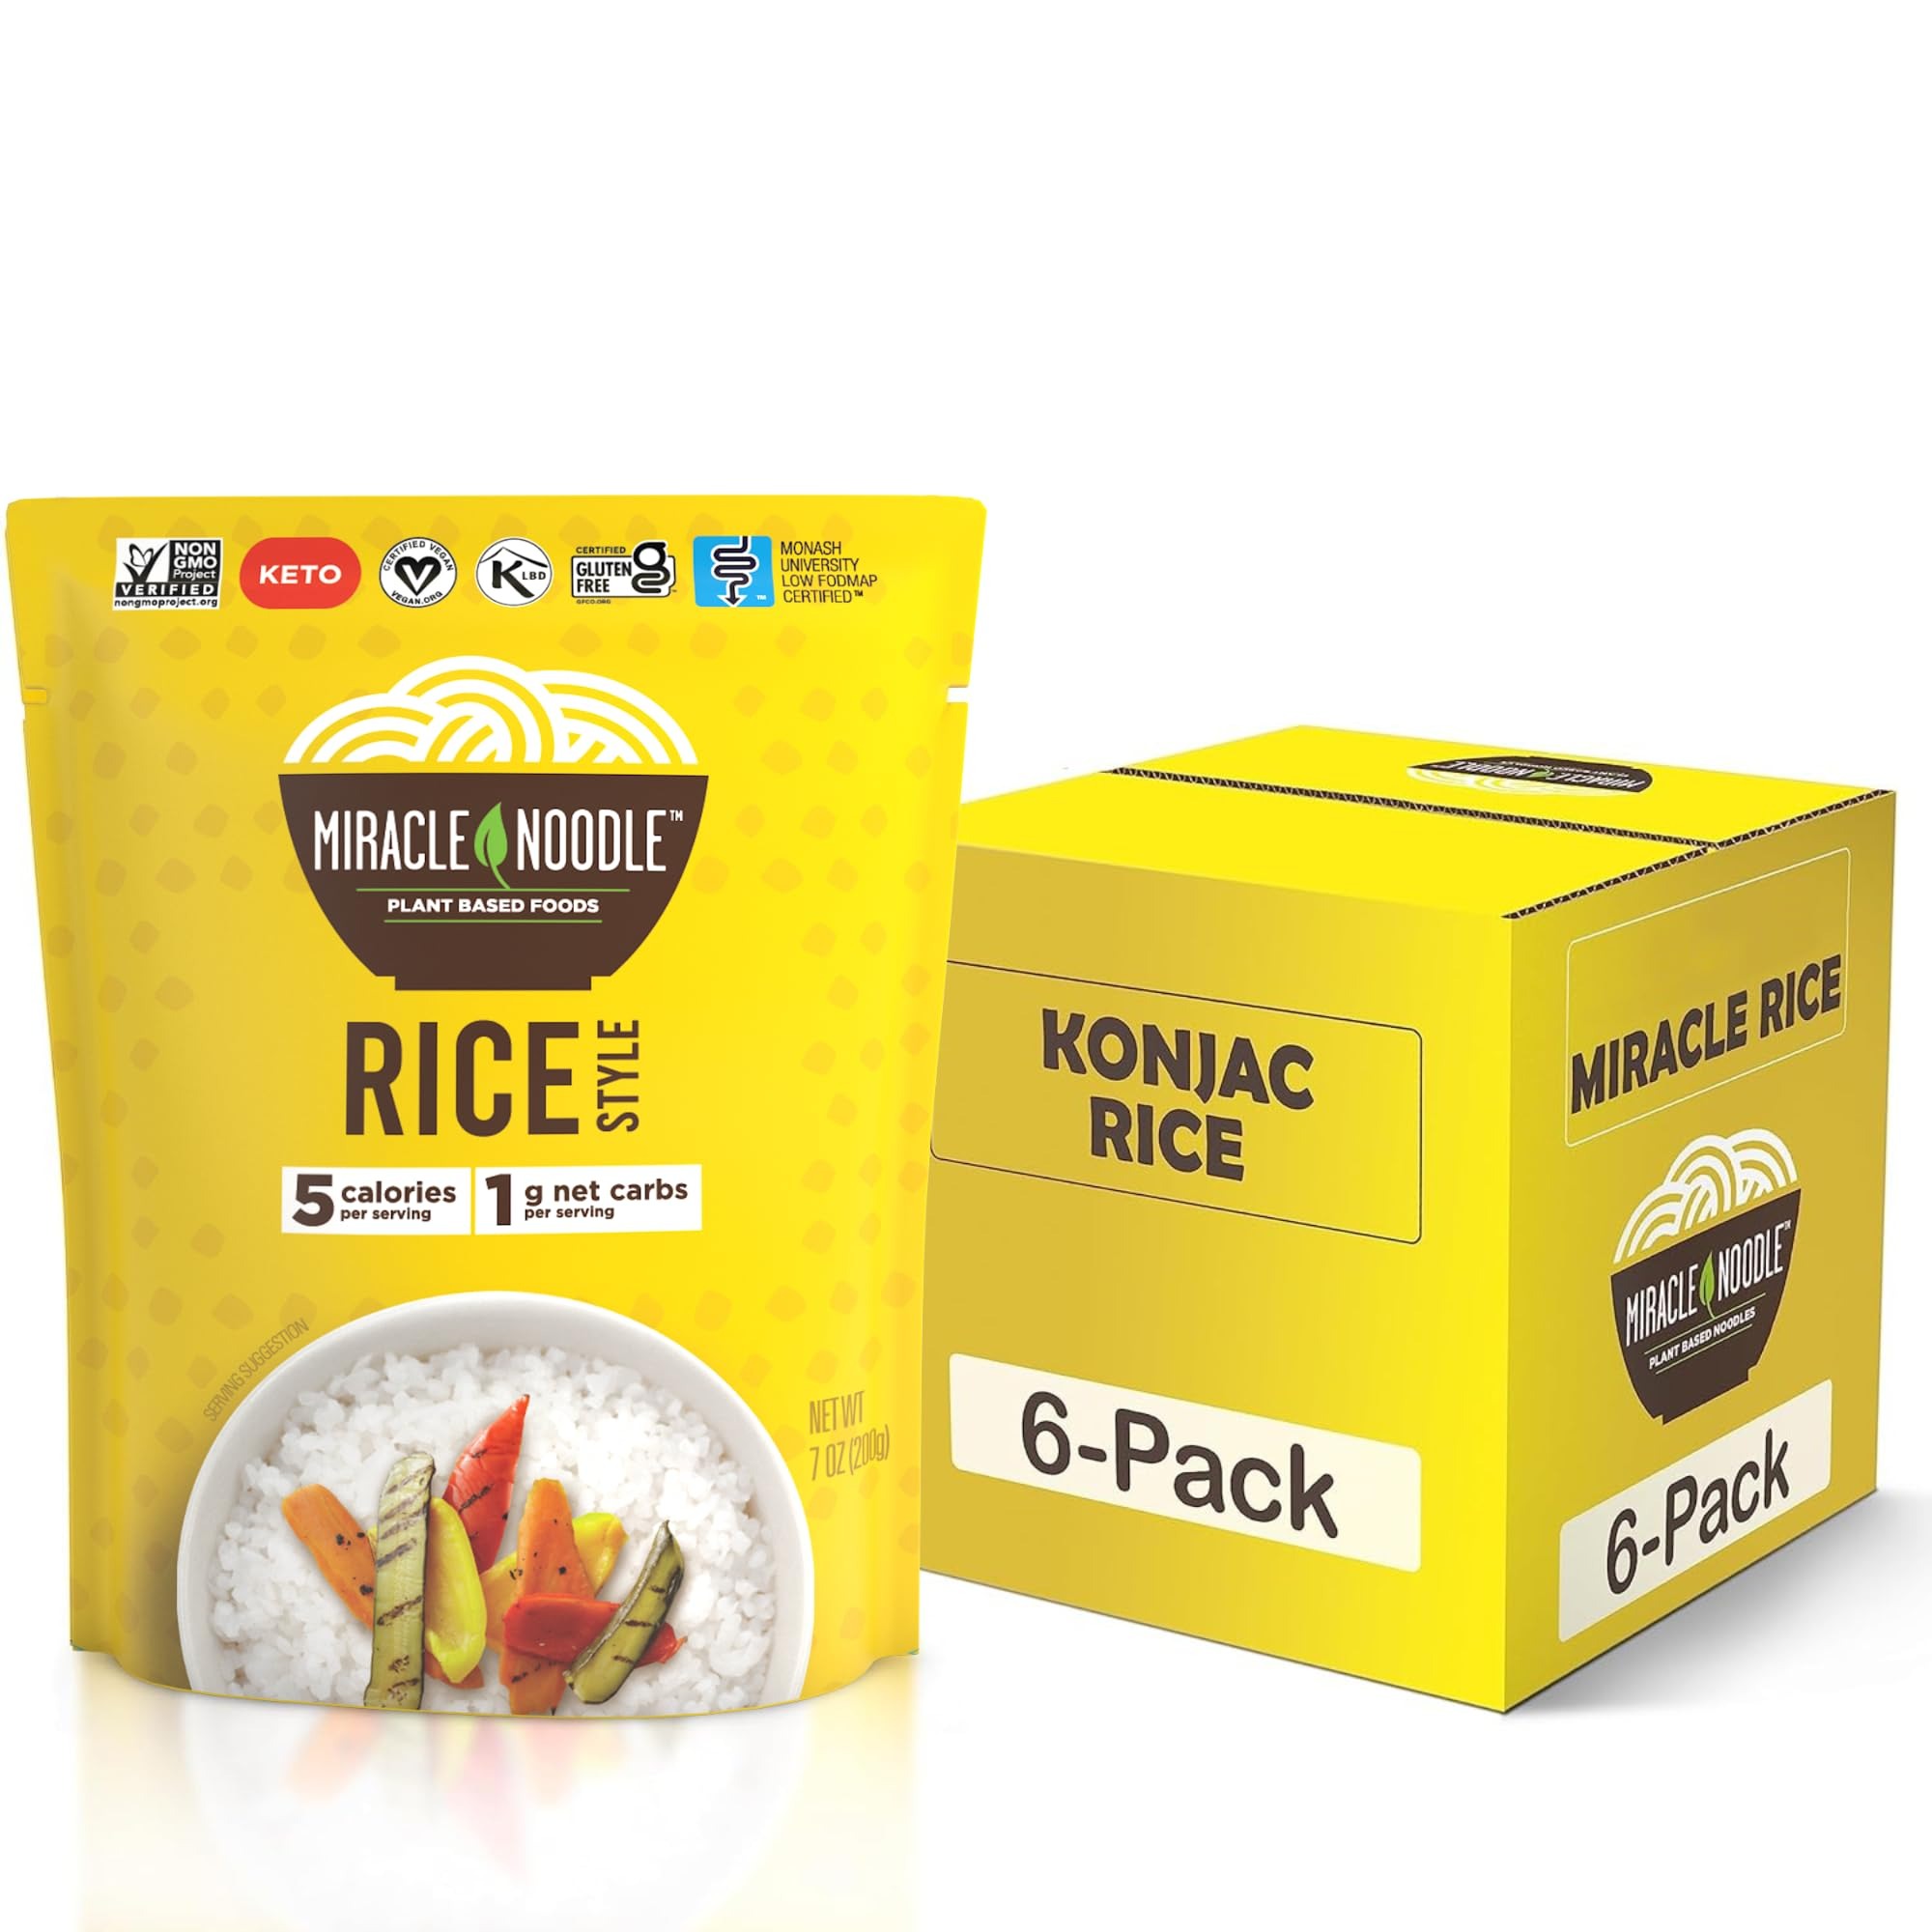
Item Name: Miracle Noodle Rice - Konjac Rice, Keto Rice, Plant-Based, Gluten-Free, Soy Free, Low Carb Rice, Low-Calorie Rice, Grain Free, Perfect for Stir-Fry, Rice Pilaf, & Rice Pudding - 7 Oz, 6-Pack
Bullet Point 1: MIRACLE RICE - Enjoy tasty rice dishes while on a low-calorie, low-carb, or gluten-free diet. Our Miracle Rice is the perfect base for stir-fry, rice pilaf, or even rice pudding
Bullet Point 2: GRAIN FREE - What is shirataki rice, exactly? Unlike typical rice, which is made from high-sugar grain, our low calorie Miracle Rice is derived from the Japanese konjac plant
Bullet Point 3: LOW CALORIE - Each serving of Miracle Rice contains only 10 calories and 3 grams of carbs which come from the fiber and a natural calcium additive that helps the rice keep their shape
Bullet Point 4: DIET FRIENDLY - All of our products are keto-friendly, soy-free, gluten-free, vegan, & non-GMO, so you'll feel good about every bite! Enjoy guilt-free eating with any of our recipe-ready rice meals
Bullet Point 5: ANCIENT RECIPE - Our noodles and rice are 97% water and 3% konjac plant flour. It's the same way the Buddhist monks who developed these noodles made them over 1,400 years ago
Value: 42.0
Unit: Ounce

Price: 39.9